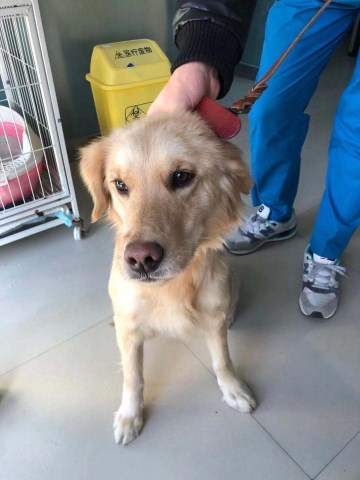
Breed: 5355-n000126-golden_retriever